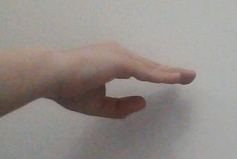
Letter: jeem